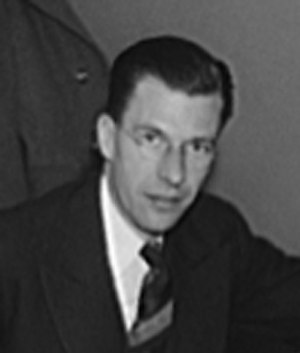
Døde i 2006 / April
Døde i 2006 er en liste over notable personer, der er afgået ved døden i 2006.